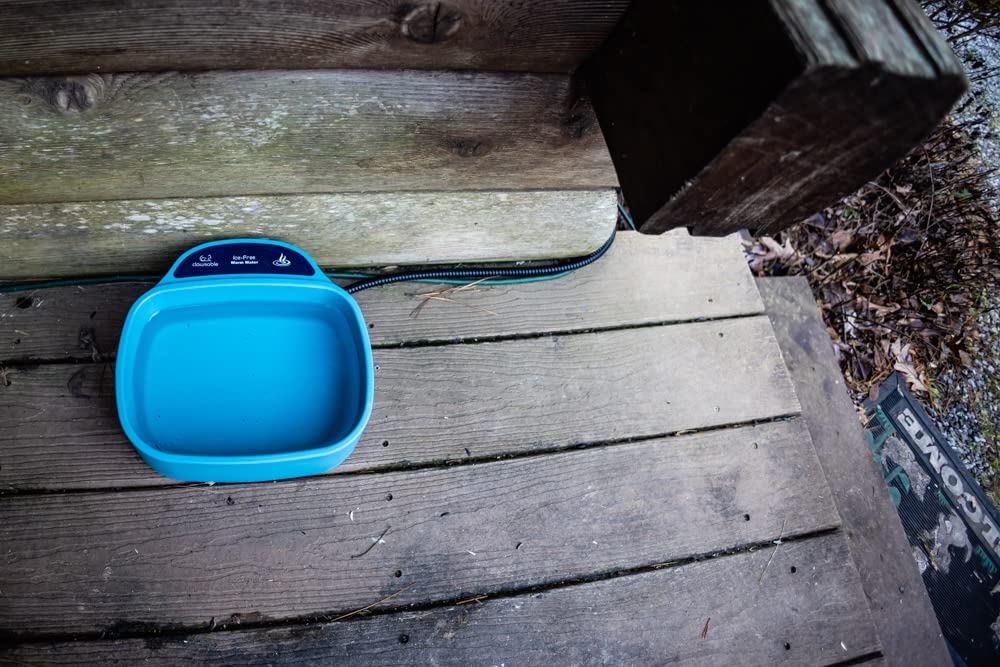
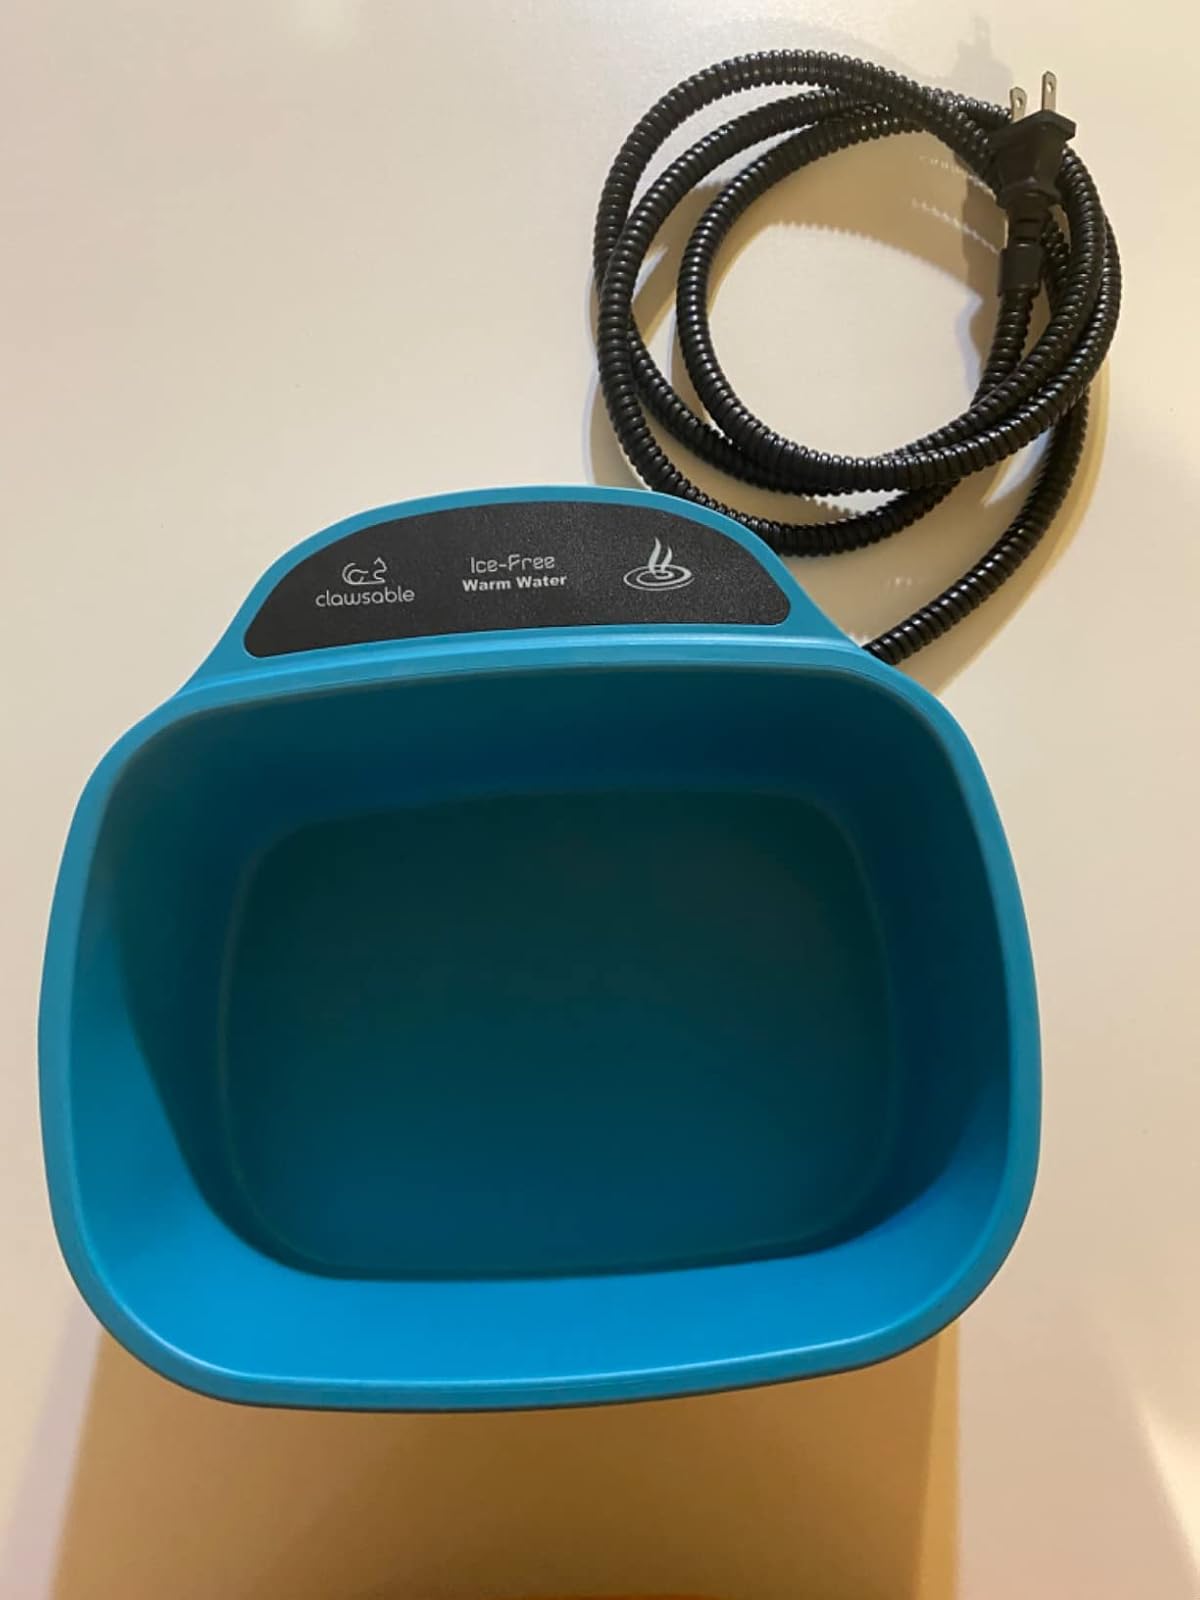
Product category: items_bowl
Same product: yes